San Francisco fog

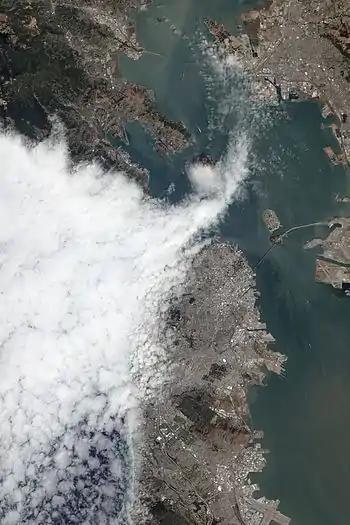
Fog enters San Francisco Bay through the Golden Gate, seen here in August 2012

The Pacific Ocean contributes to the frequency of fog by providing atmospheric moisture and temperature. It is also the primary source of nuclei for the condensation of moisture from vapor into cloud droplets. Moisture evaporated from the ocean surface over hundreds, even thousands of miles of the open Pacific is carried to California from various directions. This water vapor contributes to the development of a marine layer near the ocean surface.